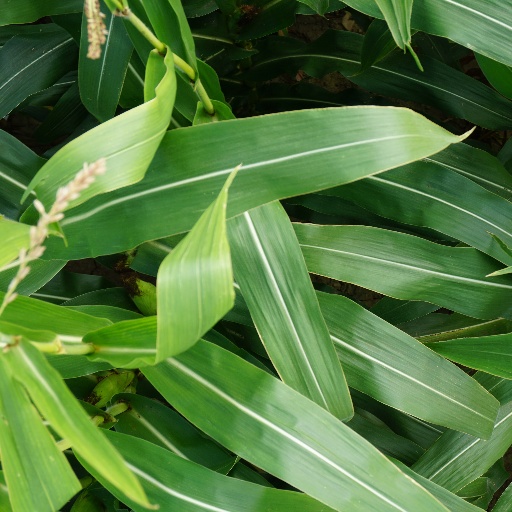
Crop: maize; corn